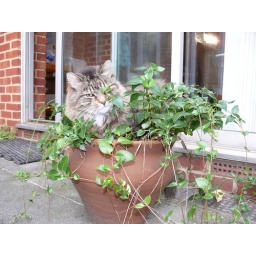
It's my pot and I'll sleep in it! A photo of my parents cat sitting in his favourite place.